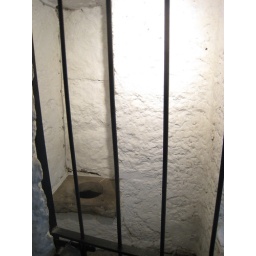
aka medieval toilet - it all runs out a hole in the castle wall